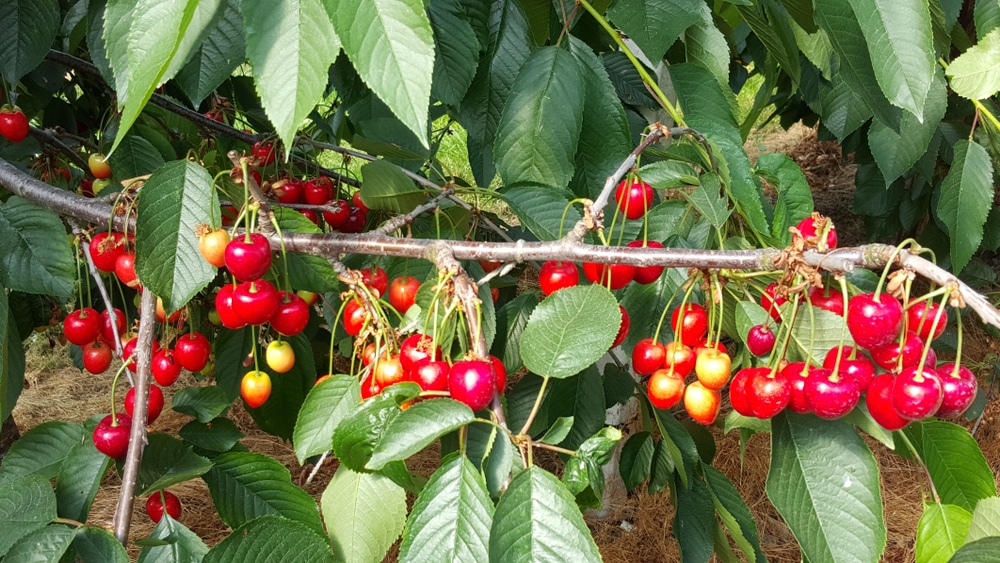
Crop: cherry
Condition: healthy